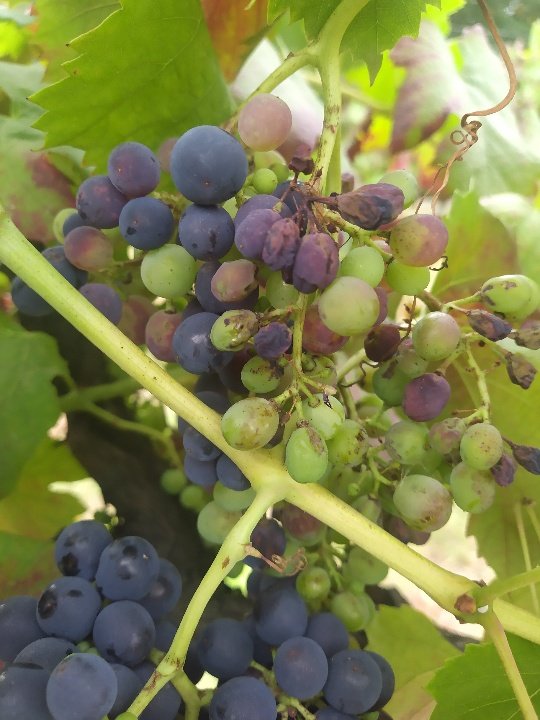
Berries visible: 121
Grape clusters: 2